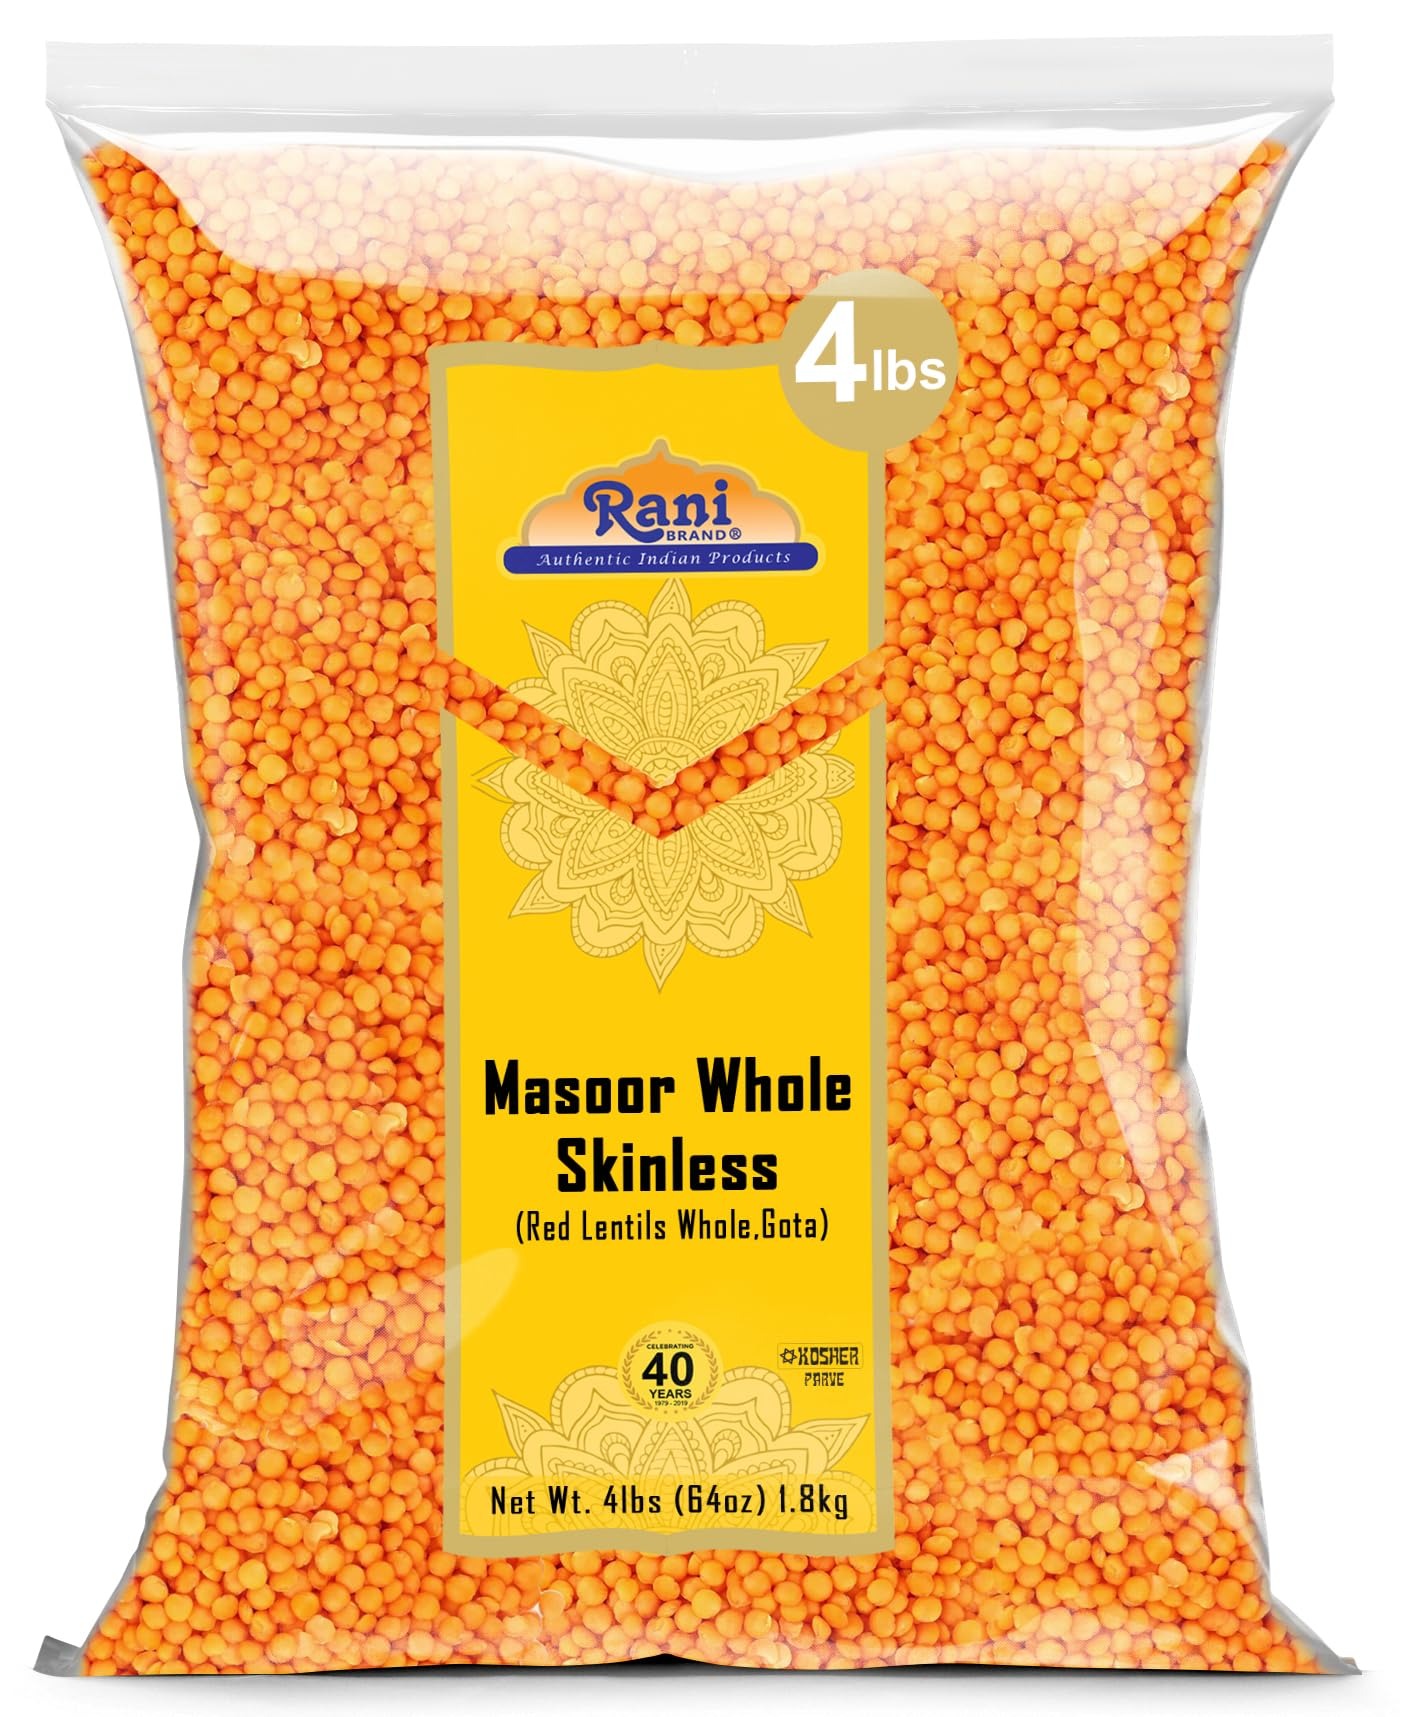
Item Name: Rani Masoor Gota (Football) Indian Red Lentils Skinless 64oz (4lbs) 1.81kg Bulk ~ All Natural | Gluten Friendly | NON-GMO | Vegan | Indian Origin
Value: 64.0
Unit: Ounce

Price: 16.985